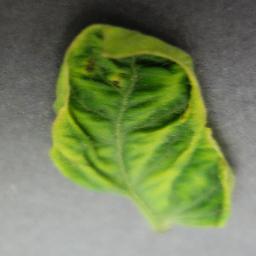
Label: Tomato___Tomato_Yellow_Leaf_Curl_Virus